Nesse (Hörsel)

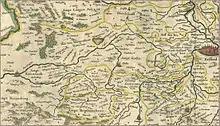
The County of Thuringia around 1645 (after Blaeu, detail)

The Nesse river is created by the confluence of several drainage and spring ditches at above about west of Erfurt in the district Alach, not far from Erfurt Airport, and then flows in a westerly direction through the north of the district of Gotha. In Nottleben, the Mollbach, its first bigger tributary flows from the right, further right tributaries of the upper course flowing further below come from the Fahnersche Höhe.